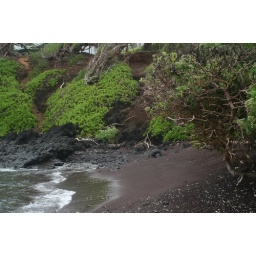
Red sand beach in Hana